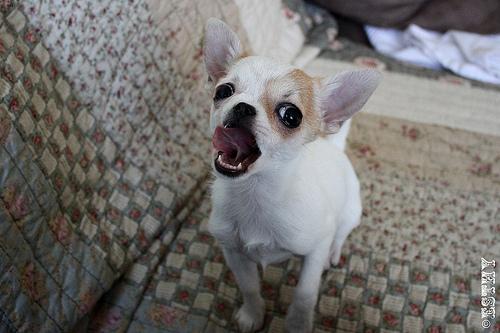
Breed: chihuahua